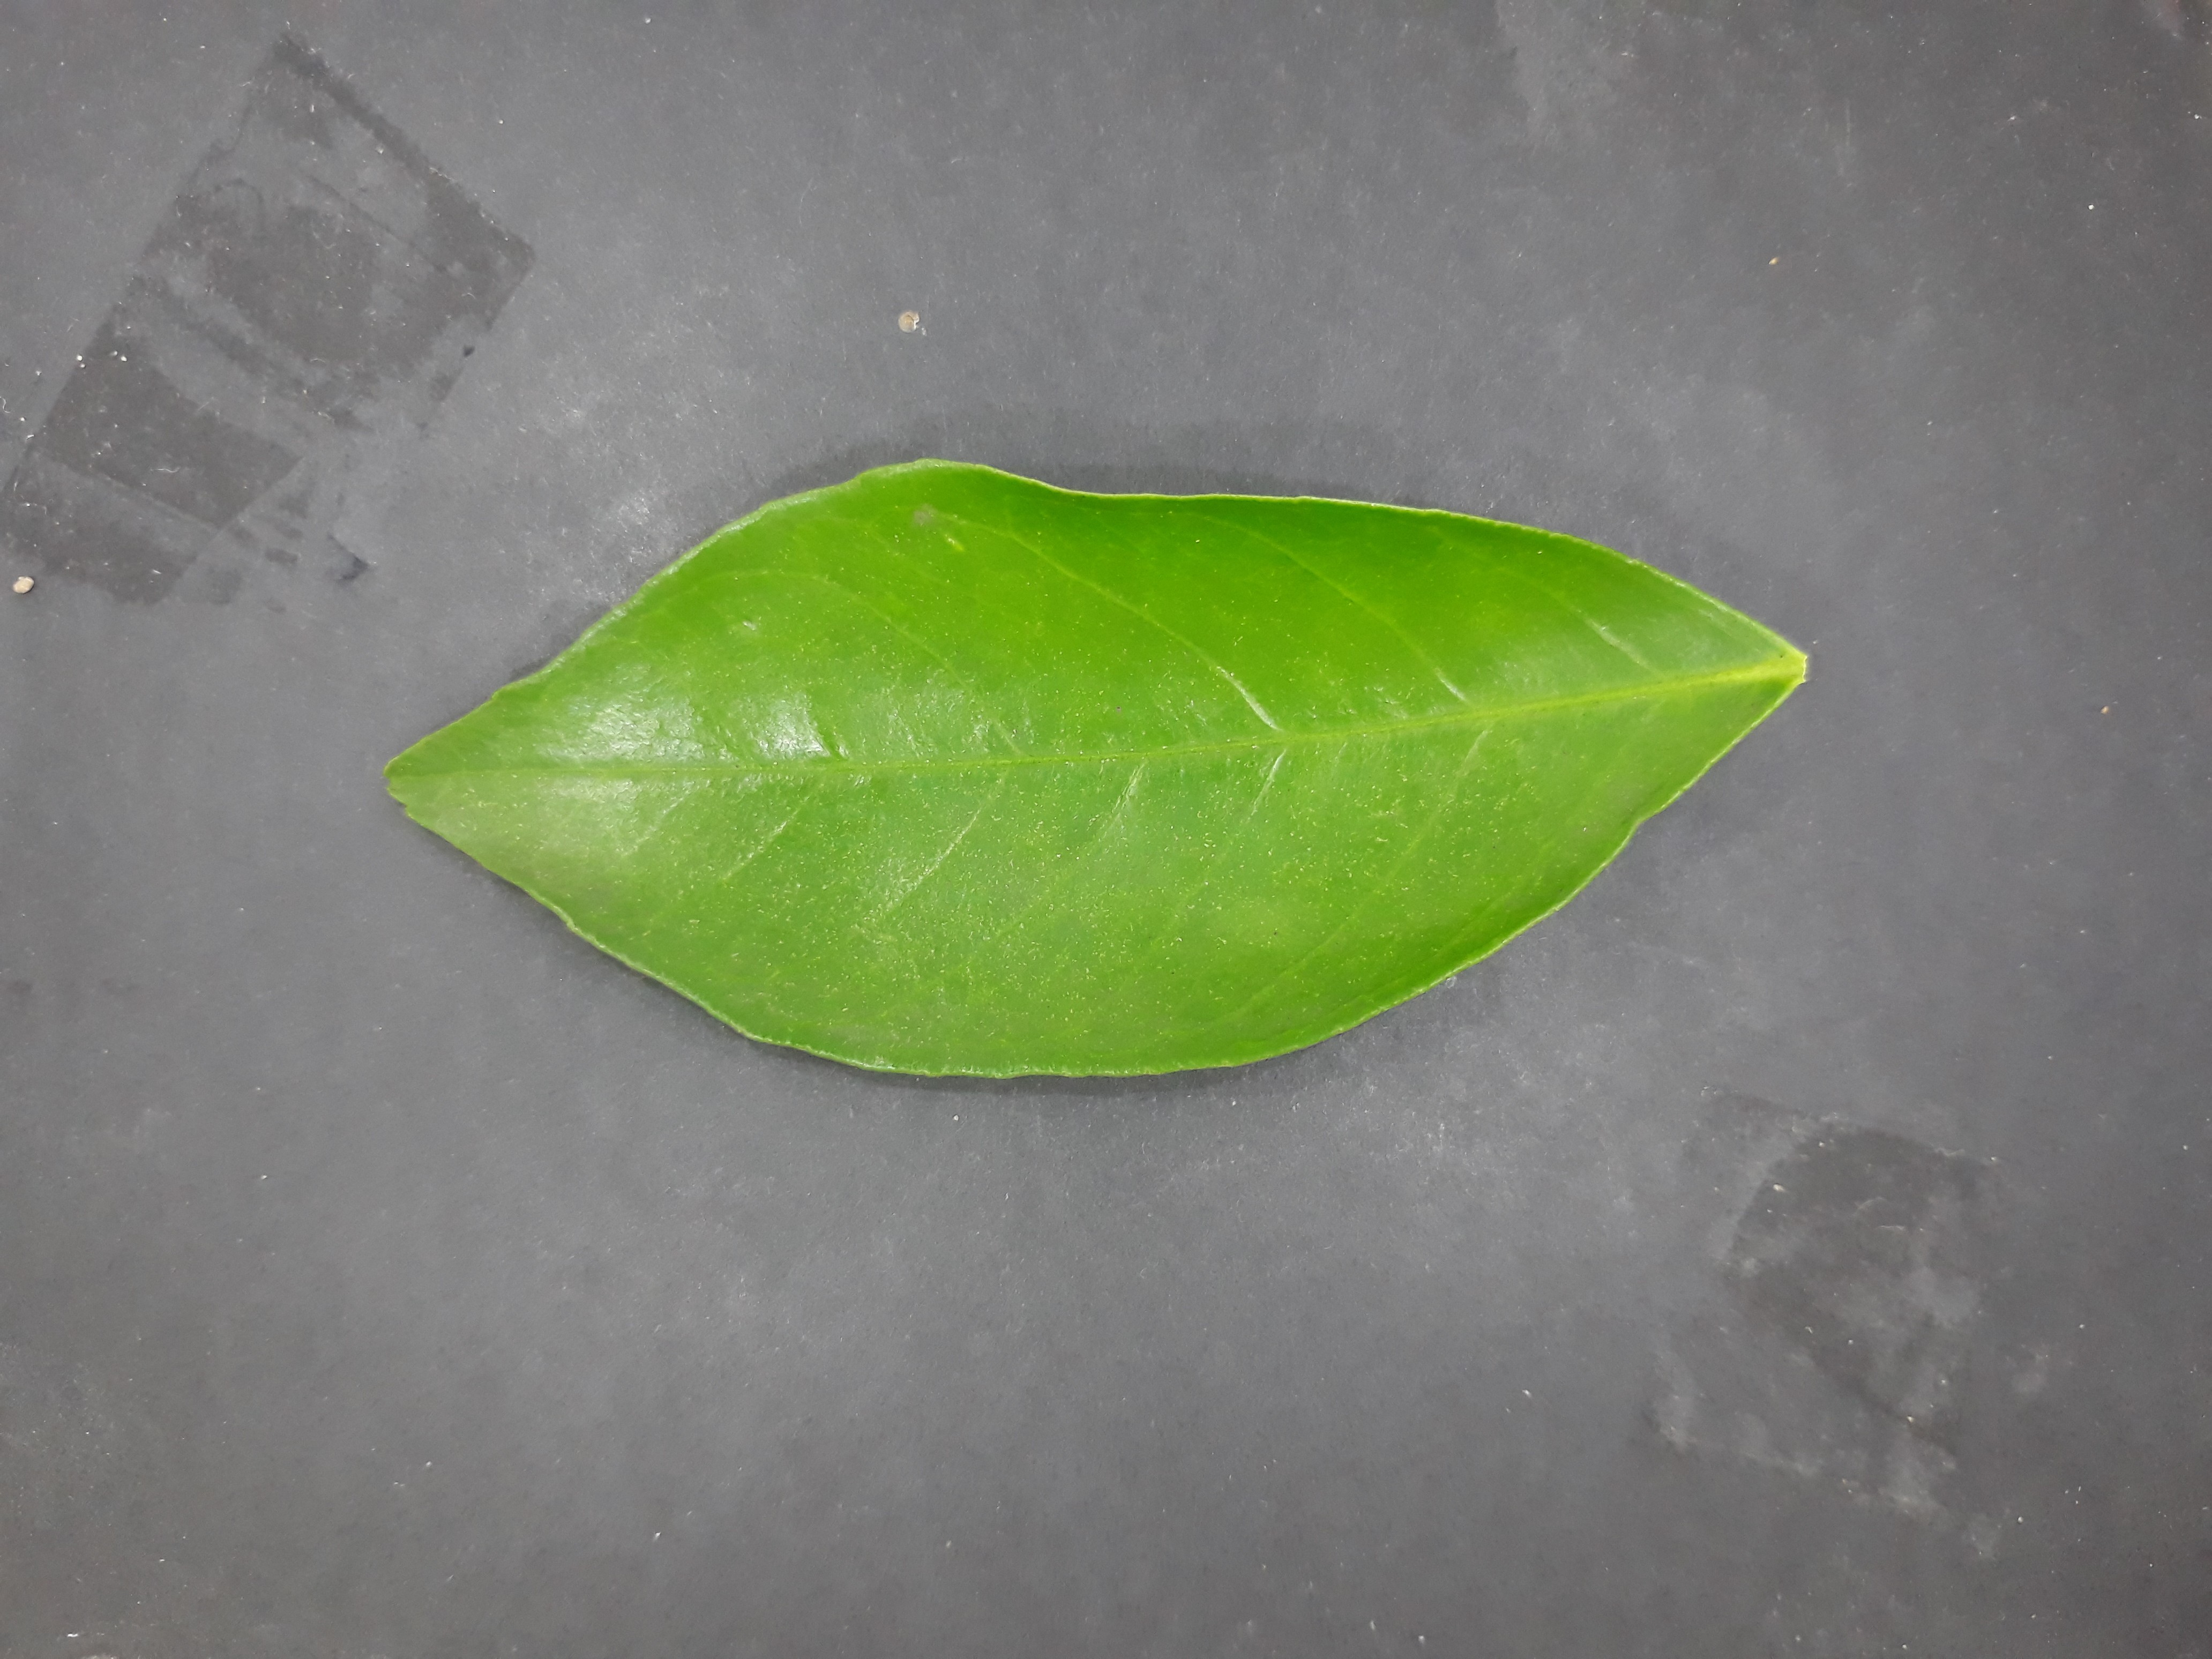
Label: Healthy